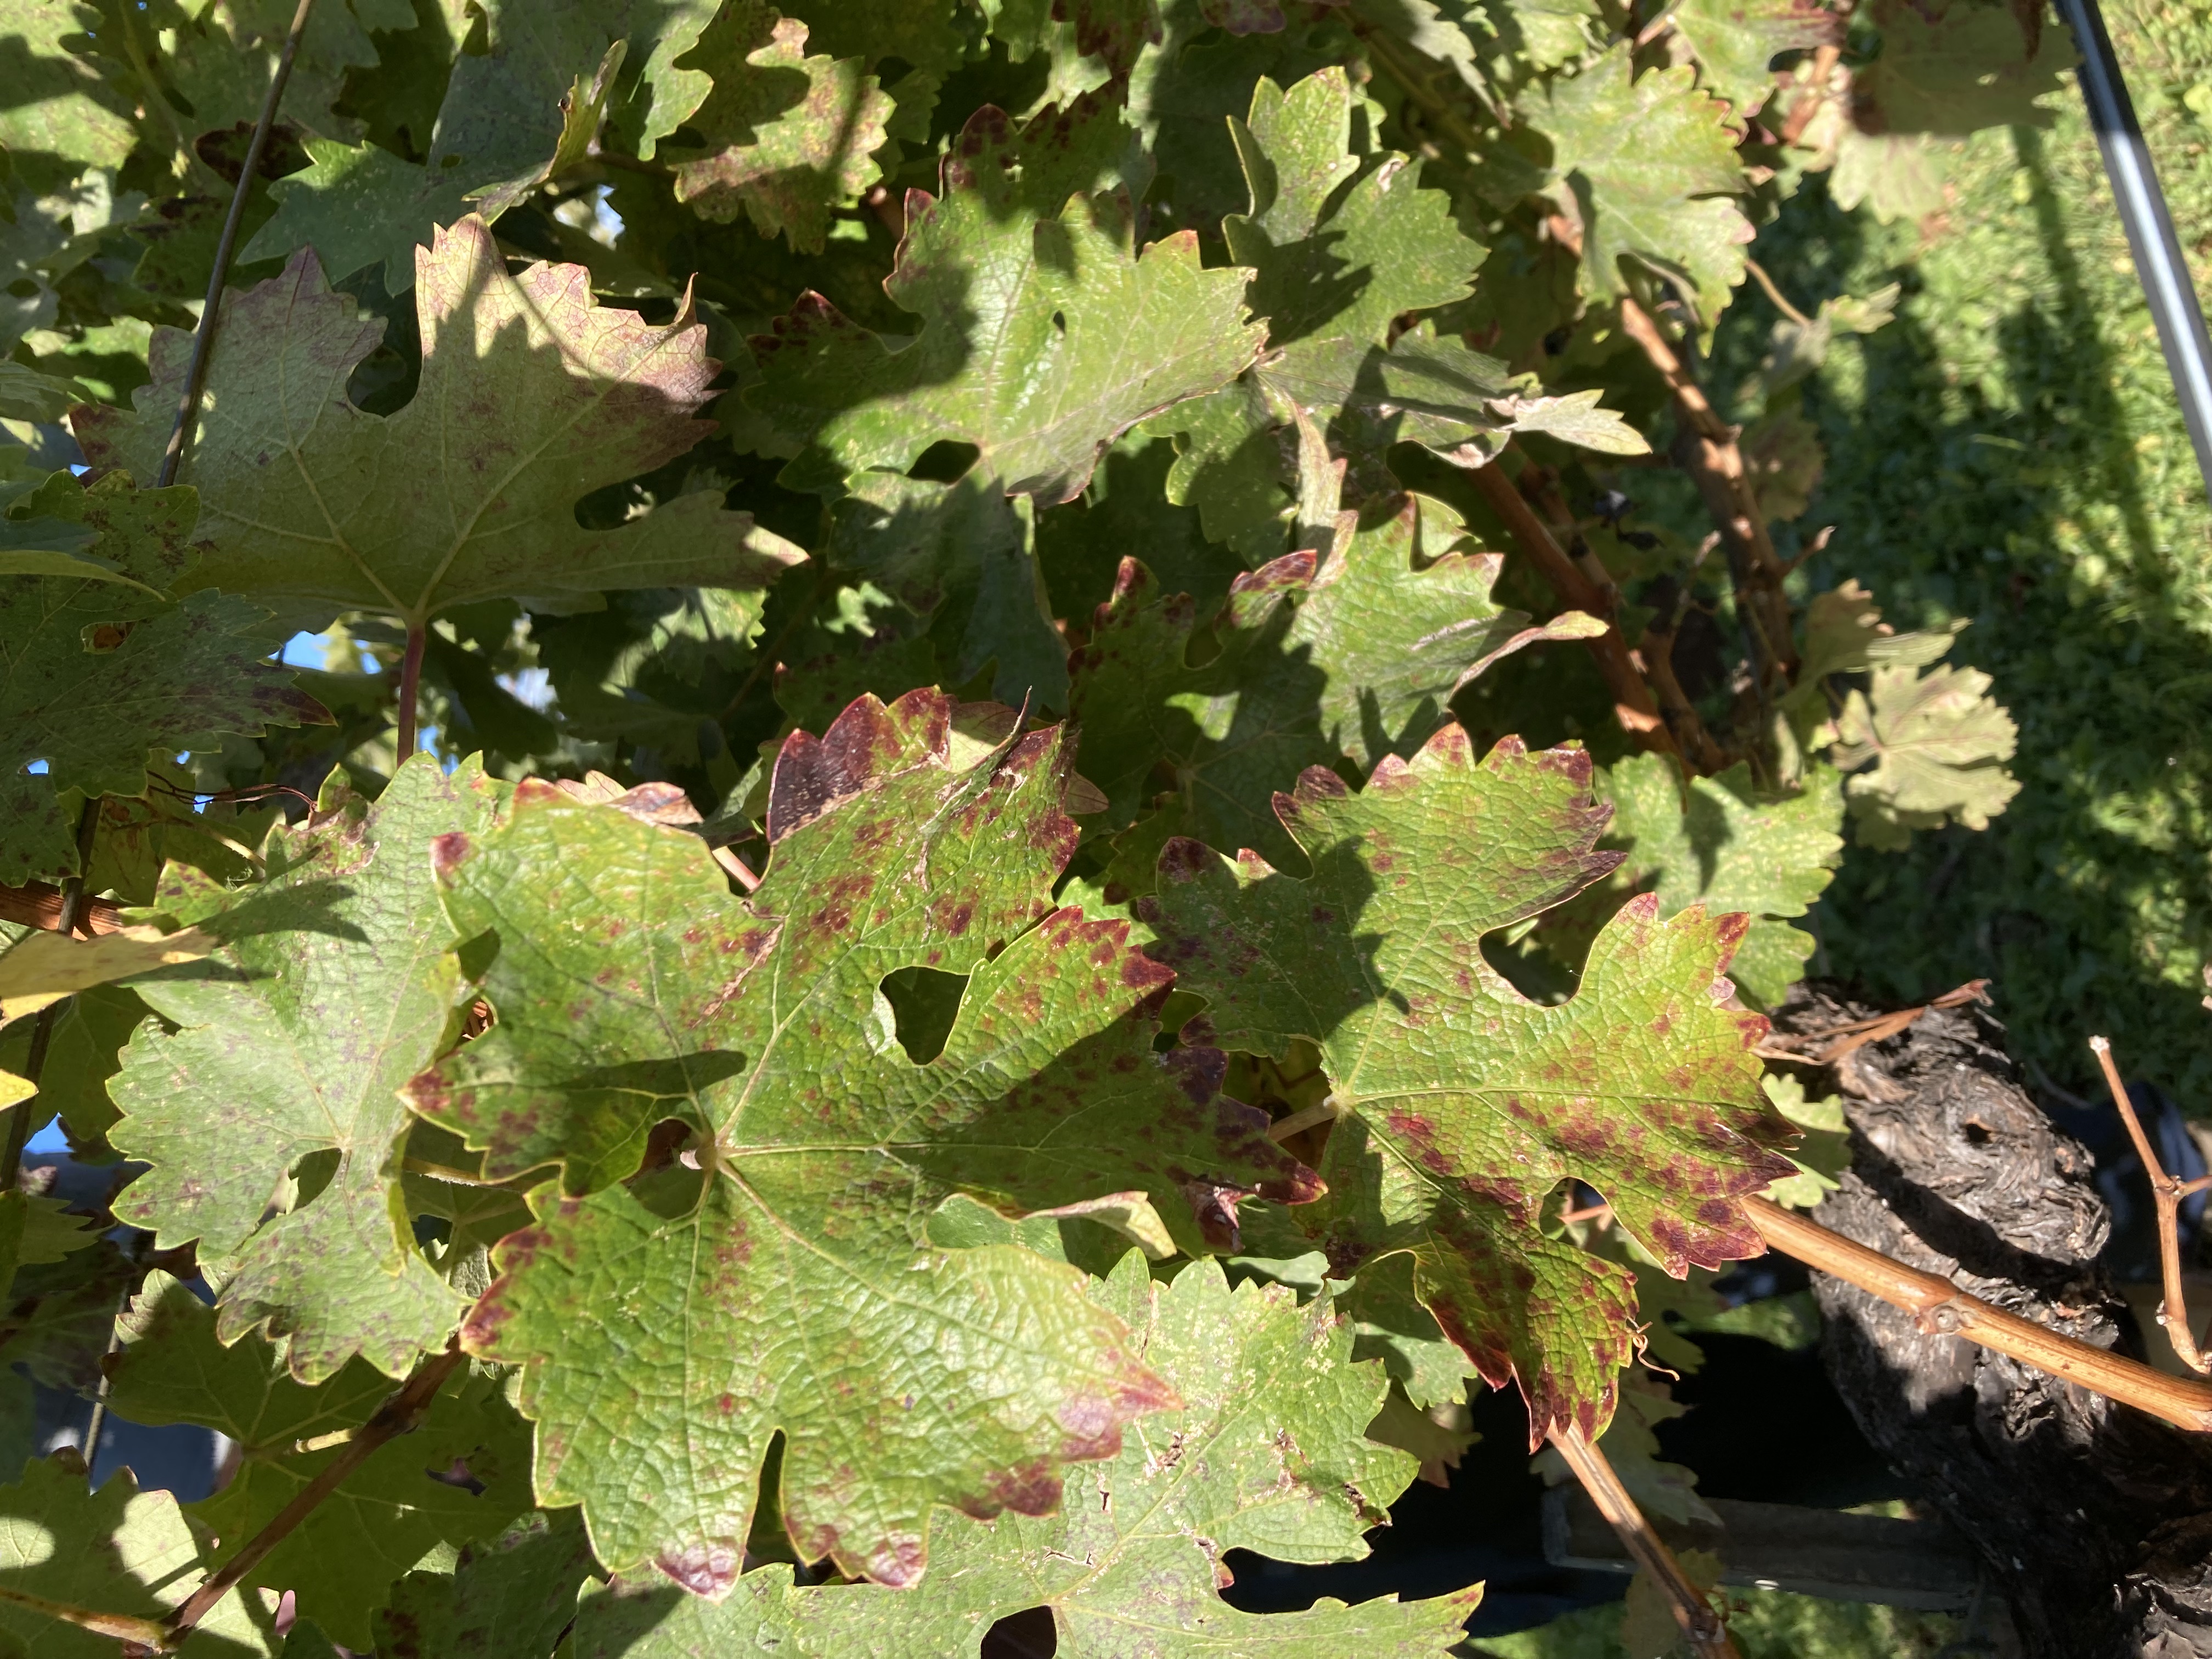
Label: Leafroll 3